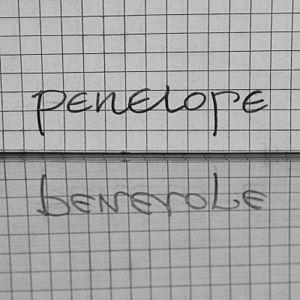
Ambigramme miroir Penelope / bénévole doublement lisible par symétrie d'axe horizontal. Cette image est devenue mème (phénomène viral) sur la toile immédiatement après sa mise en ligne le 5 février 2017. Penelope Fillon, épouse de François Fillon, favori du parti Les Républicains lors les primaires de 2016, est alors soupçonnée d'avoir perçu des salaires pour un emploi fictif. Ironie du sort ou paradoxe, son prénom à l'envers devient bénévole, suggérant ainsi le dévouement pour un service rendu gratuitement. Partagée des dizaines de milliers de fois sur les réseaux sociaux, cette photo a fait le (bad) buzz dès le lendemain de sa diffusion sur Wikimedia Commons, via plusieurs médias français, belges et suisses, tels que Le Matin, Le Soir, Télé Star, ou Sud Info.
Un ambigramme est la figure graphique d'un mot dont la représentation suscite une double lecture. Un ambigramme doit ainsi pouvoir se lire selon différents points de vue, en particulier par symétrie centrale, par symétrie axiale, ou parce que le lecteur fixe son attention sur différents éléments de la représentation. La double lecture d'un ambigramme peut donner le même mot, ou un autre mot.
Un mème Internet est un élément ou un phénomène repris et décliné en masse sur Internet. C'est une francisation de l’anglais « Internet meme ». Il se prononce [miːm] en anglais et [mɛm] en français. D'après l’Oxford English Dictionary, un meme, au sens général, est un élément culturel ou comportemental qui se transmet d'un individu à l'autre par imitation ou par d'autres moyens non génétiques.